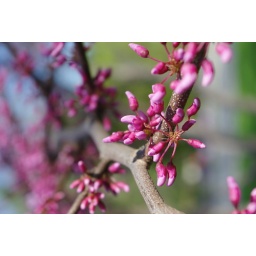
Just walking around the yard snapping some of the first flowers of spring